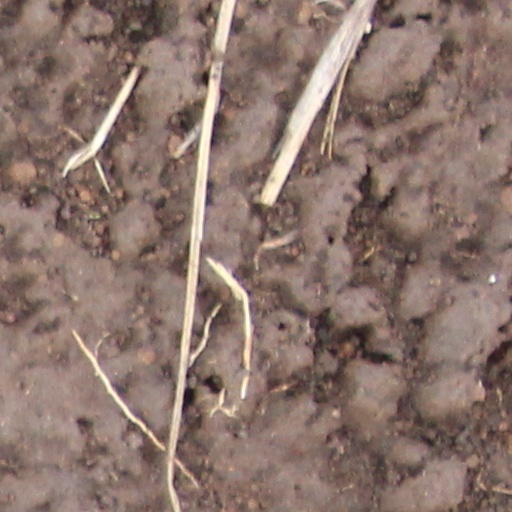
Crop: wheat